Presidency of Martin Van Buren

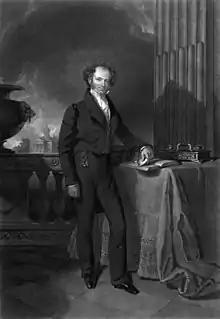
Portrait of Martin Van Buren

Van Buren was sworn in as president by Supreme Court Chief Justice Roger Taney on March 4, 1837, in a ceremony held on the East Portico of the United States Capitol. At age 54, he was the youngest person at the time to assume the presidency. Taking the oath as the eighth president, Van Buren defined his role as one of preservation: "sacredly to uphold those political institutions" created by the Founders and especially to safeguard the hallowed Jeffersonian principles of a limited national government and the liberty and sovereignty of "the people and the states."